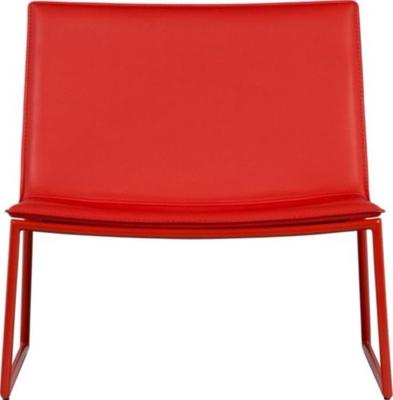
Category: chair